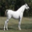
Label: horse